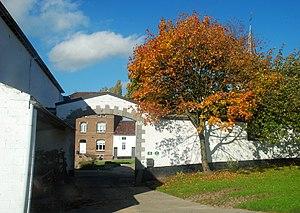
Belgique - Brabant wallon - Nivelles - Thines - ferme située en face de l'église Sainte-Marguerite
L'église Sainte-Marguerite est une église d'origine romane située à Thines, village de la ville belge de Nivelles, dans l'ouest de la province du Brabant wallon.